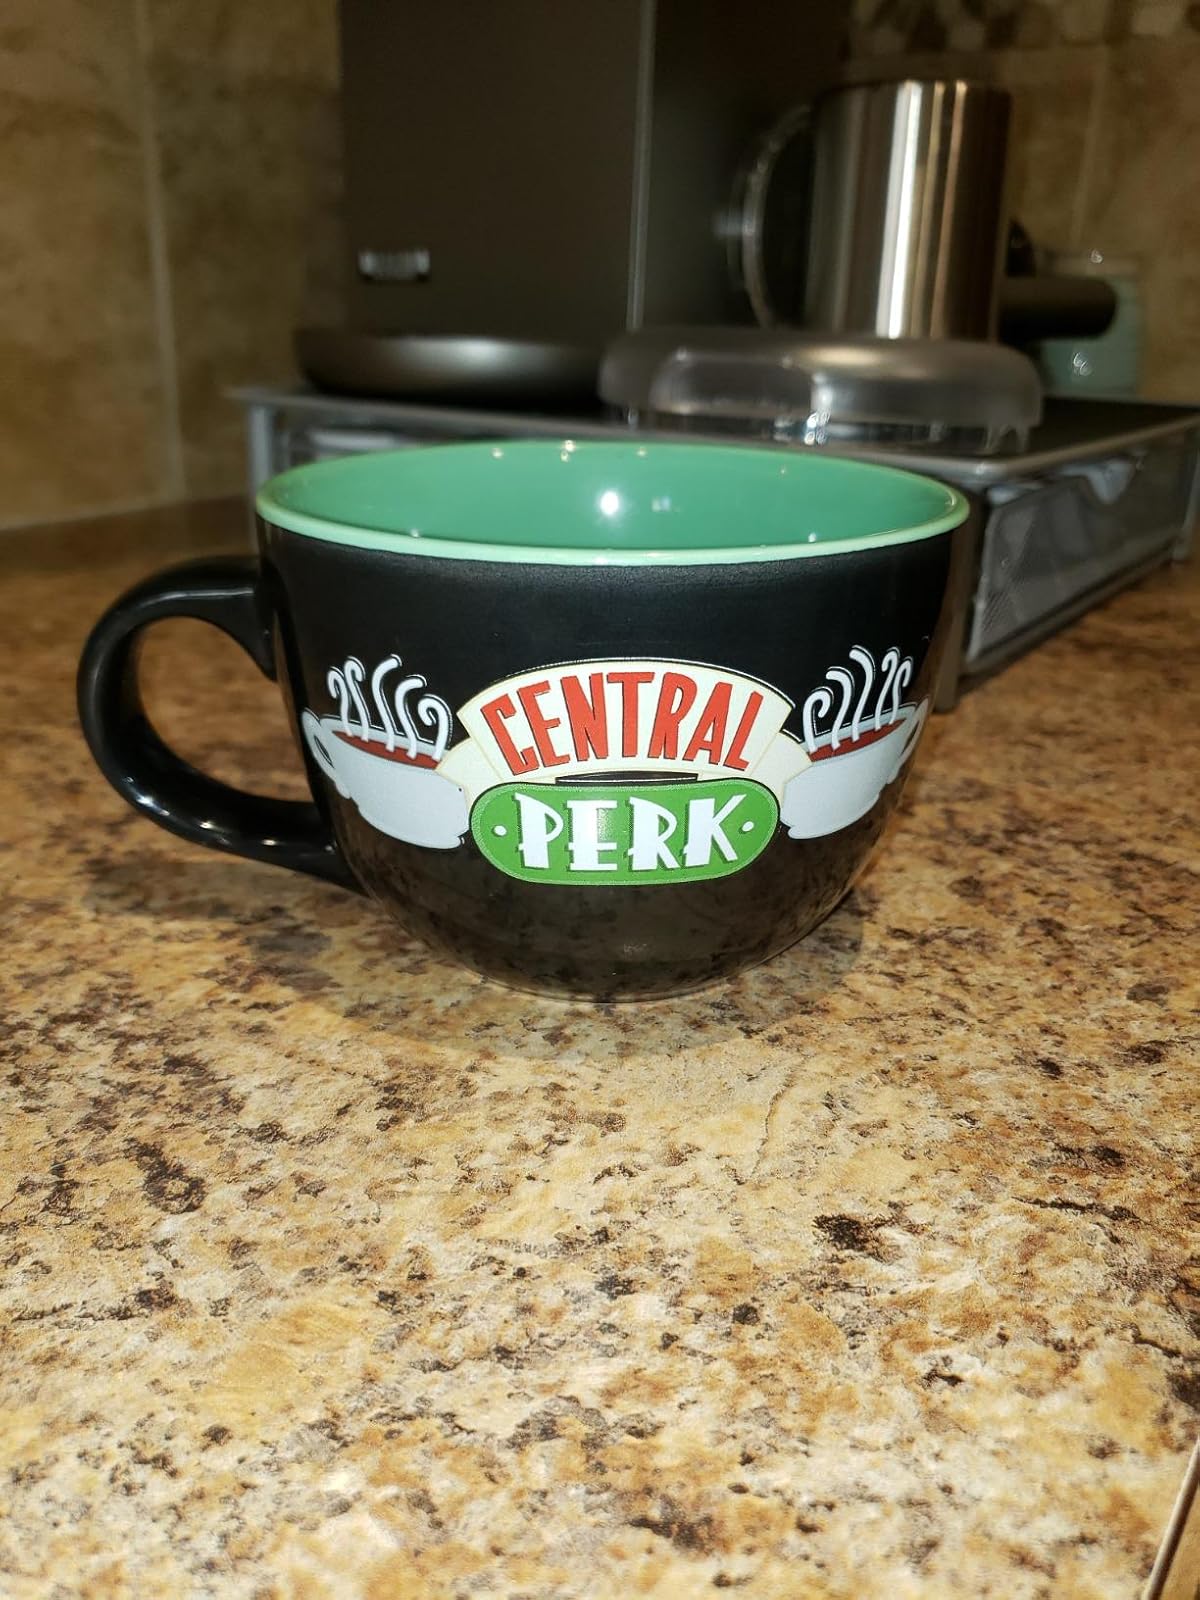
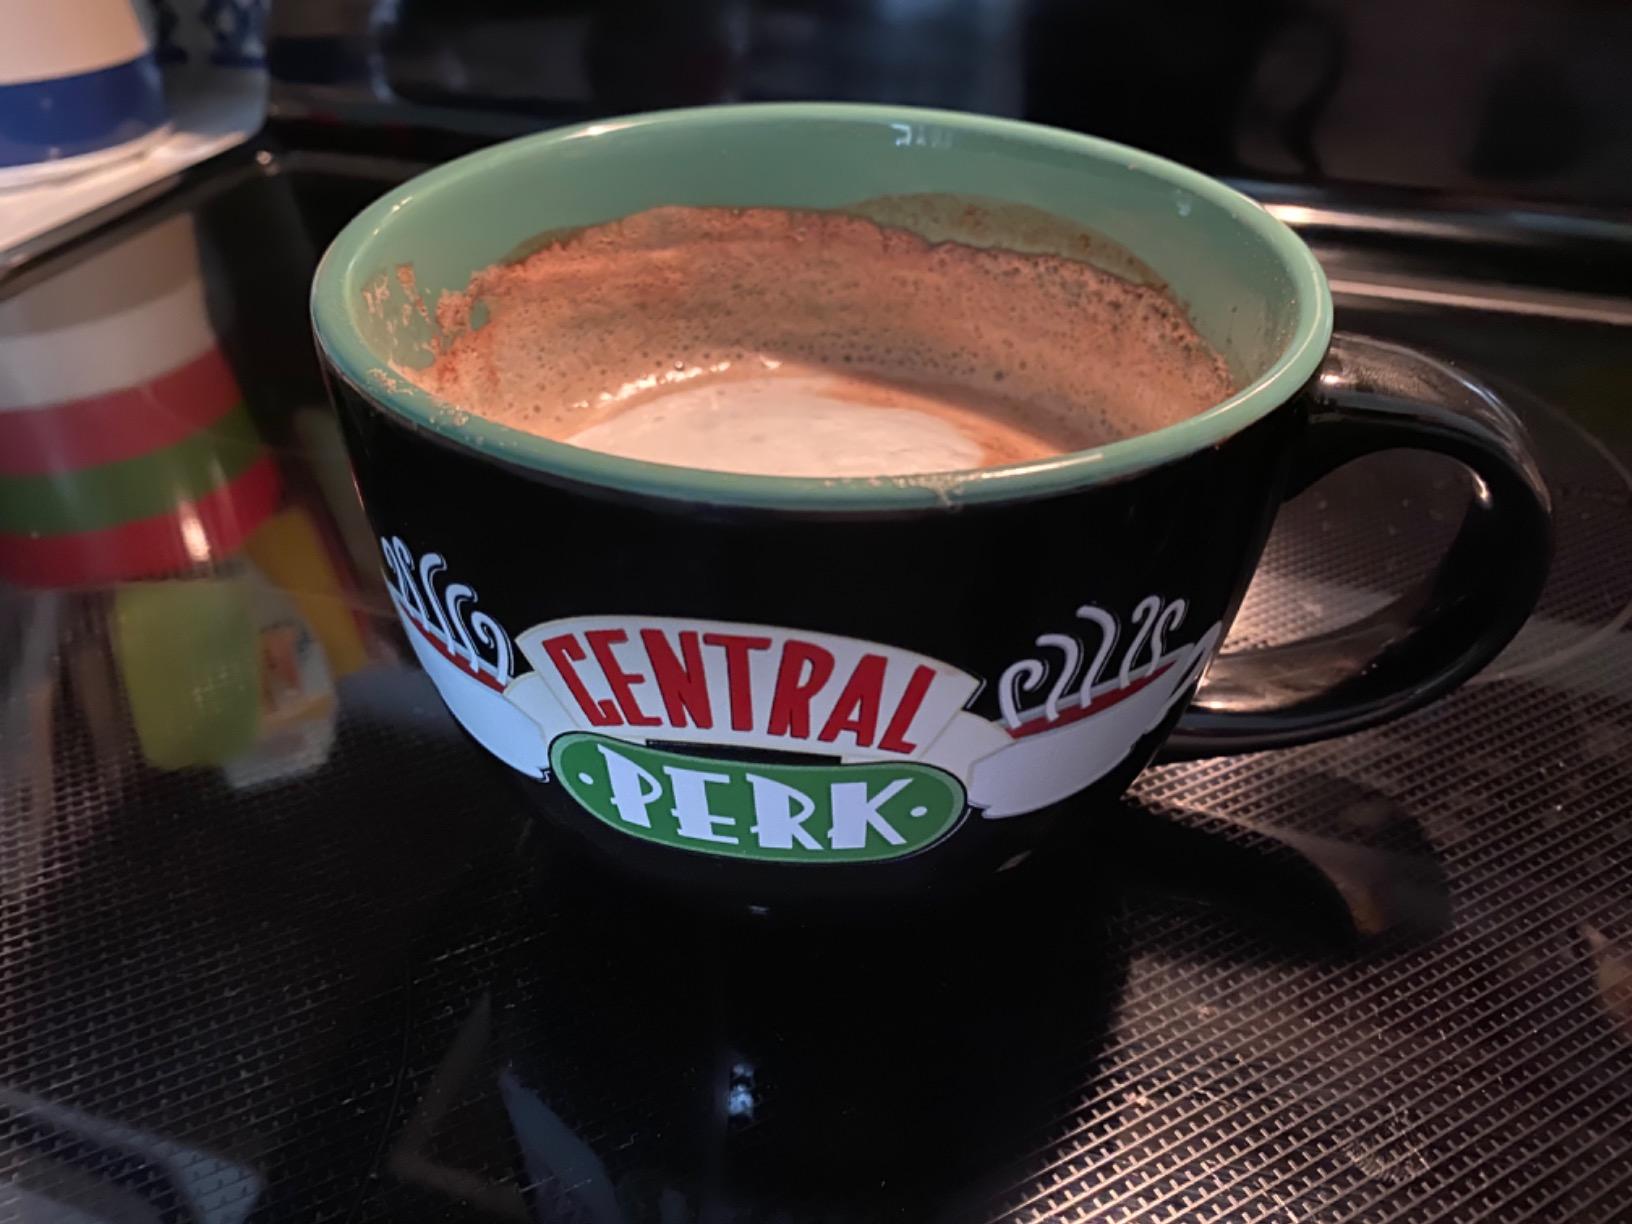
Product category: items_mug
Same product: yes